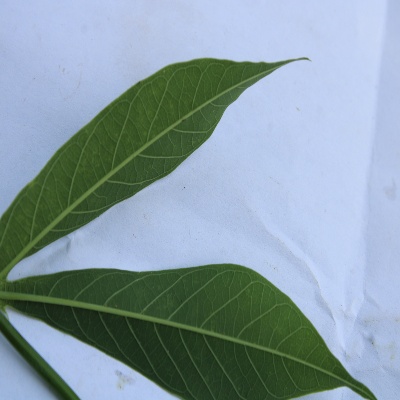
Crop: Cassava
Condition: healthy